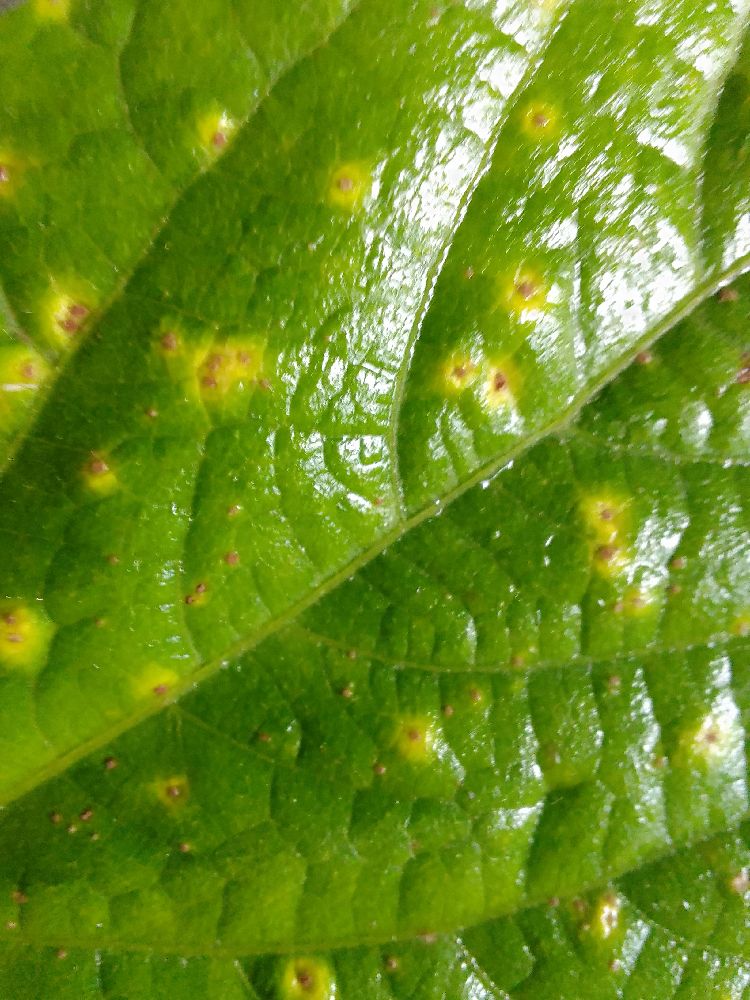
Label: rust